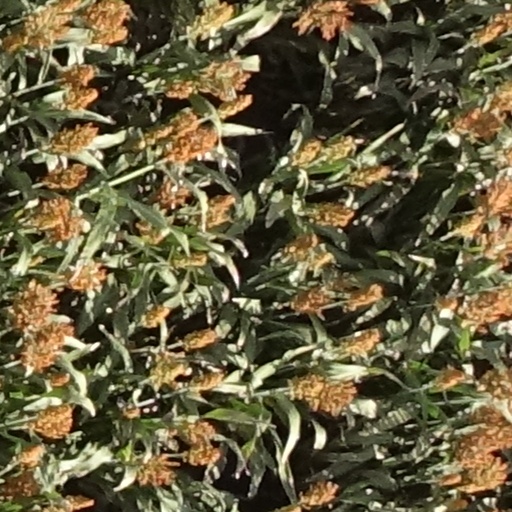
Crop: sorghum